Light curve

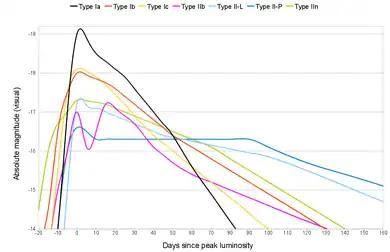
Comparative supernova type light curves

Light curves from supernovae can be indicative of the type of supernova. Although supernova types are defined on the basis of their spectra, each has typical light curve shapes. Type I supernovae have light curves with a sharp maximum and gradually decline, while Type II supernovae have less sharp maxima. Light curves are helpful for classification of faint supernovae and for the determination of sub-types. For example, the type II-P (for plateau) have similar spectra to the type II-L (linear) but are distinguished by a light curve where the decline flattens out for several weeks or months before resuming its fade.